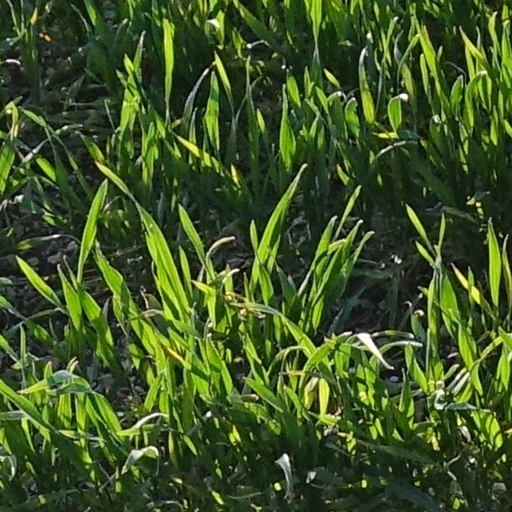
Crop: wheat